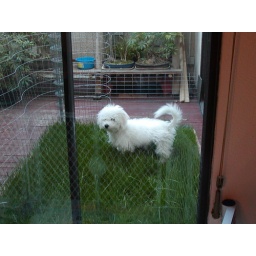
The first and last day the raised bed had grass in it. Perfect for digging in.